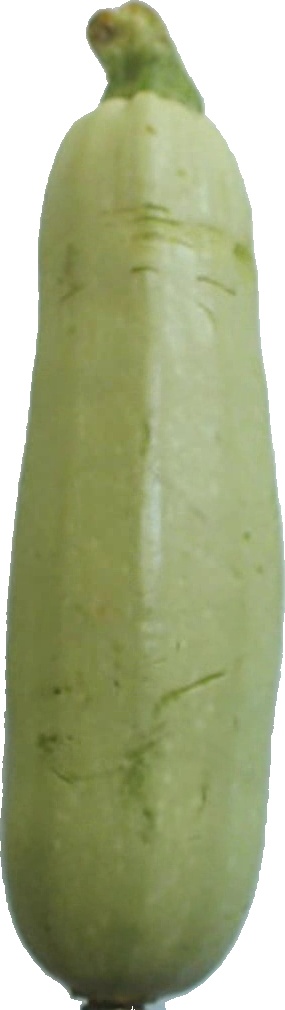
Label: zucchini_1